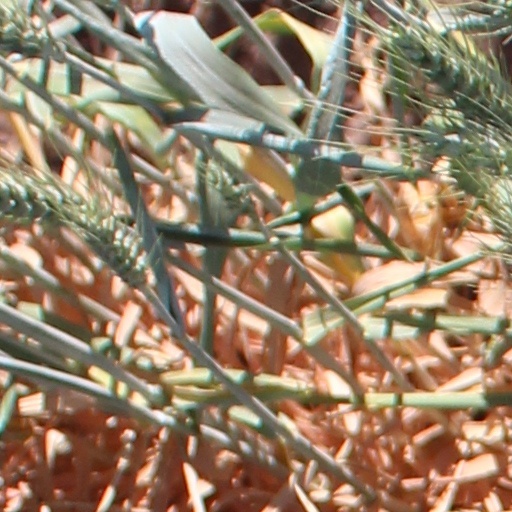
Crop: wheat